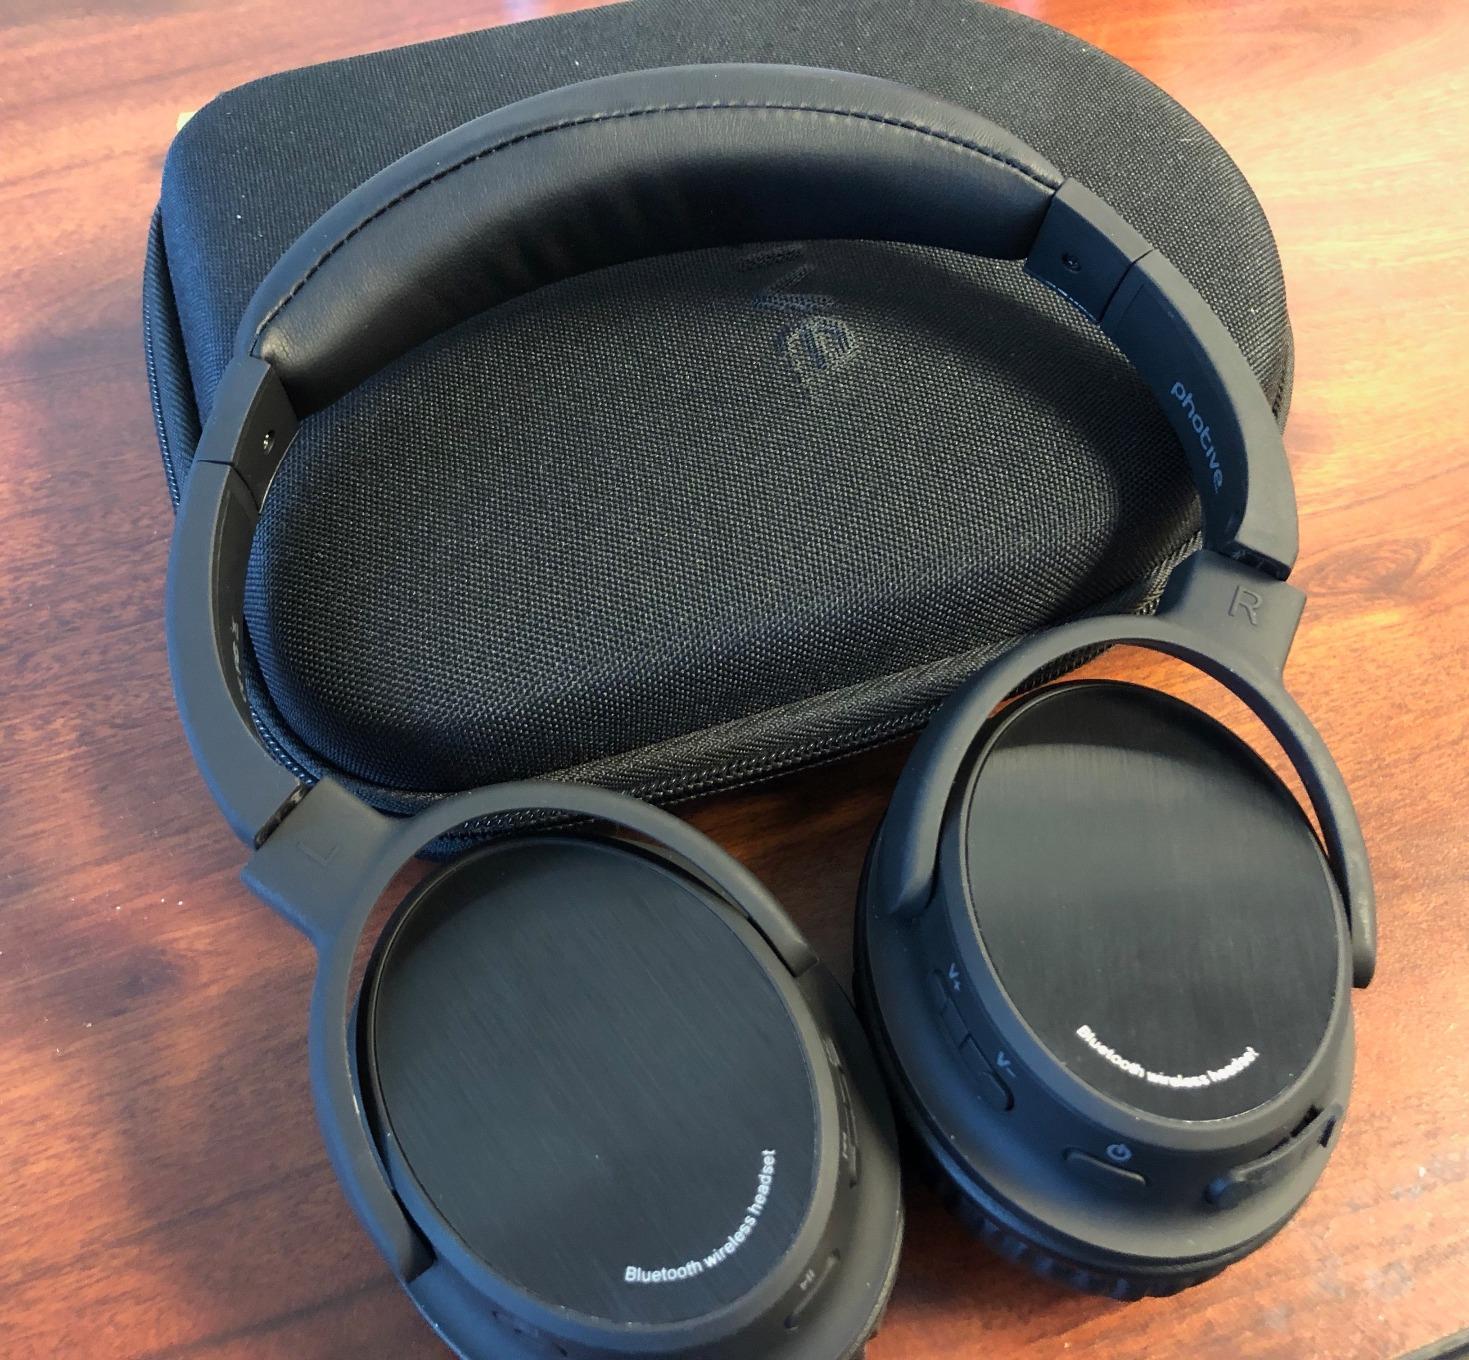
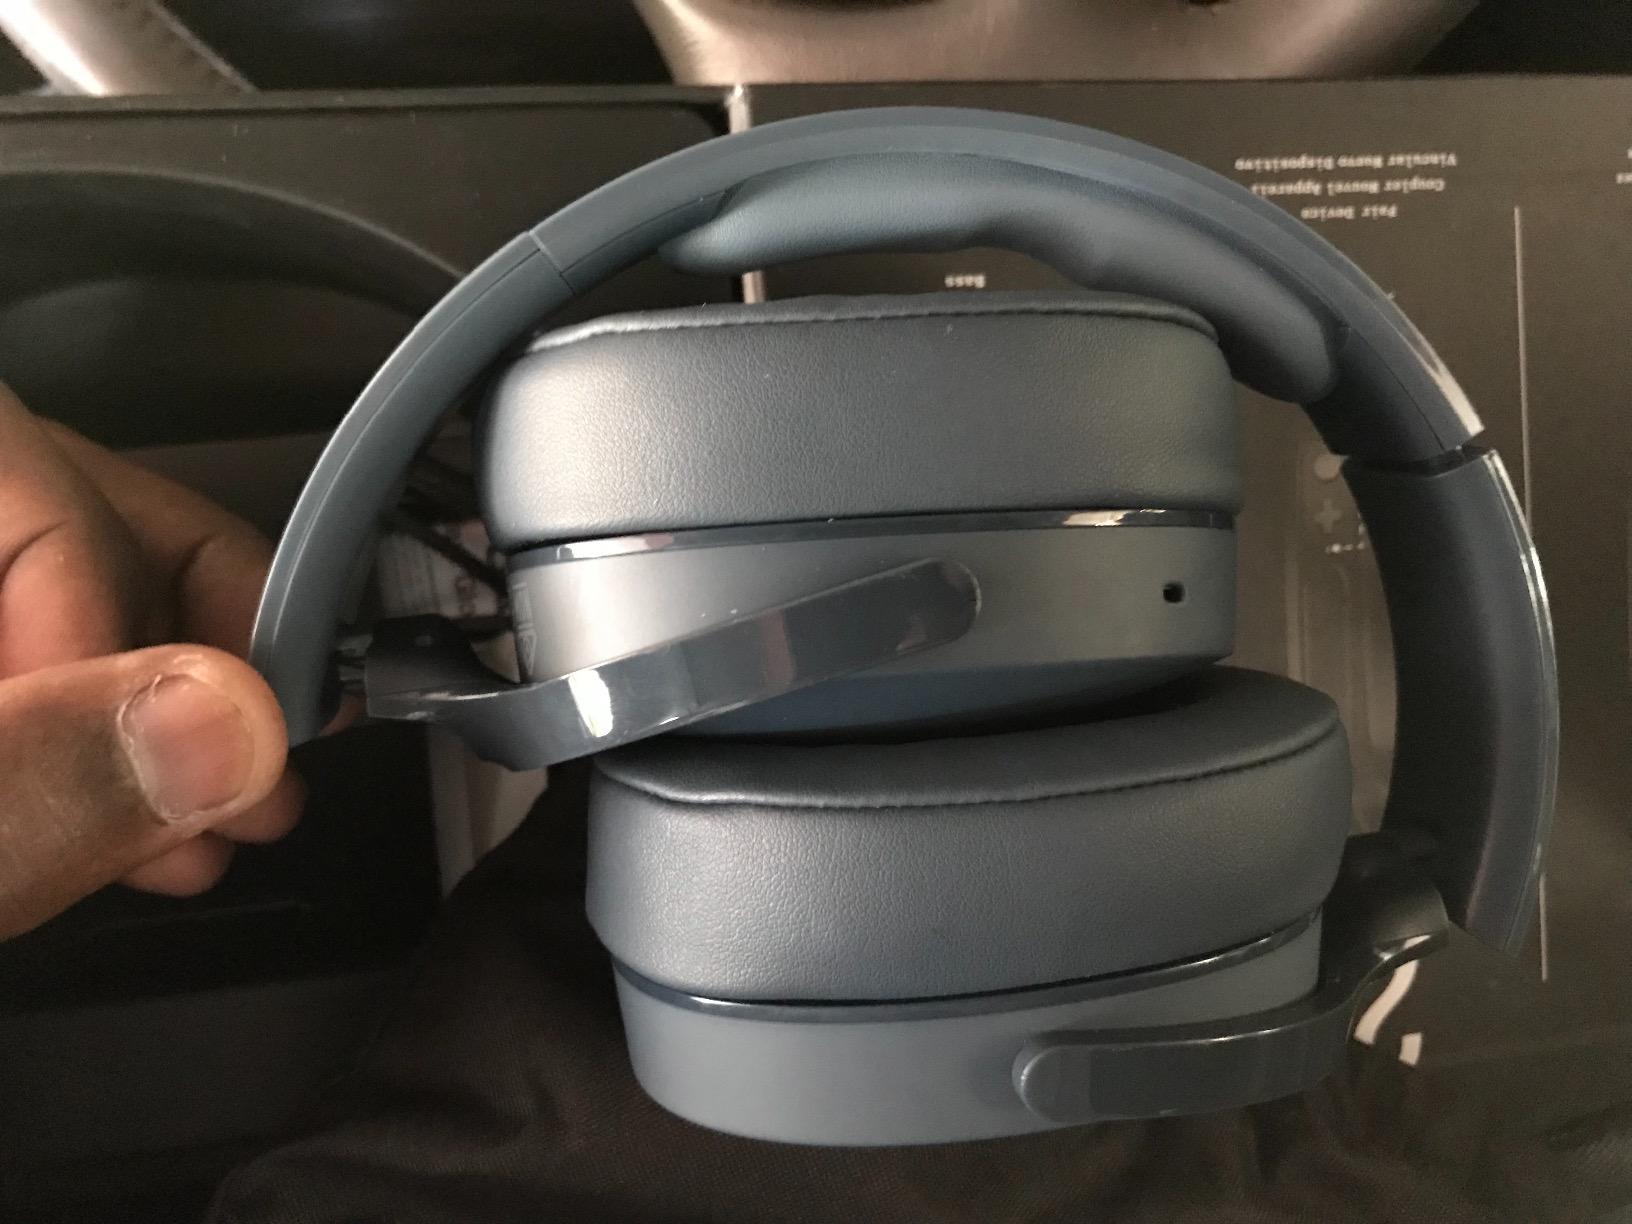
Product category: headphones
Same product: no